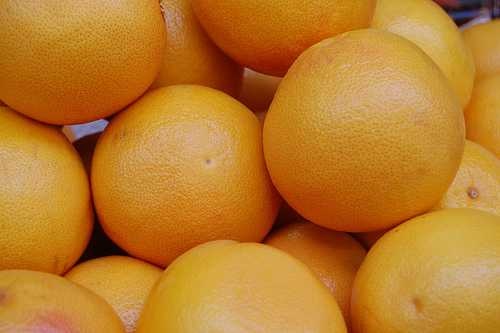
Label: Orange